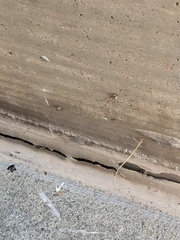
Species: Lactrodectus_hesperus